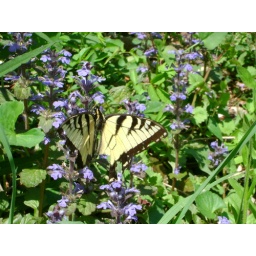
yellow butterfly in purple flowers